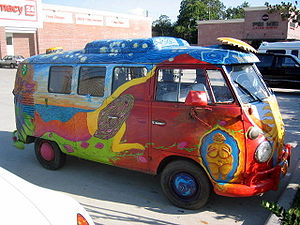
Danmarks historie (1945-1990) / Vækstsamfundet 1957-1972 / Ungdomsoprøret
Folkevognsrugbrød var hippiernes foretrukne bil.
Danmarks historie i perioden fra 1945 til 1990 præges især af to begivenheder, der fik stor betydning for Danmarks rolle i det internationale samfund. I 1945 blev landet befriet af De Allierede efter 5 års besættelse, og landet blev senere et af de stiftende medlemmer af både FN og NATO. Mod periodens slutning faldt Berlinmuren, hvormed Danmarks og NATOs fjendebillede ændrede sig dramatisk.